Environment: real
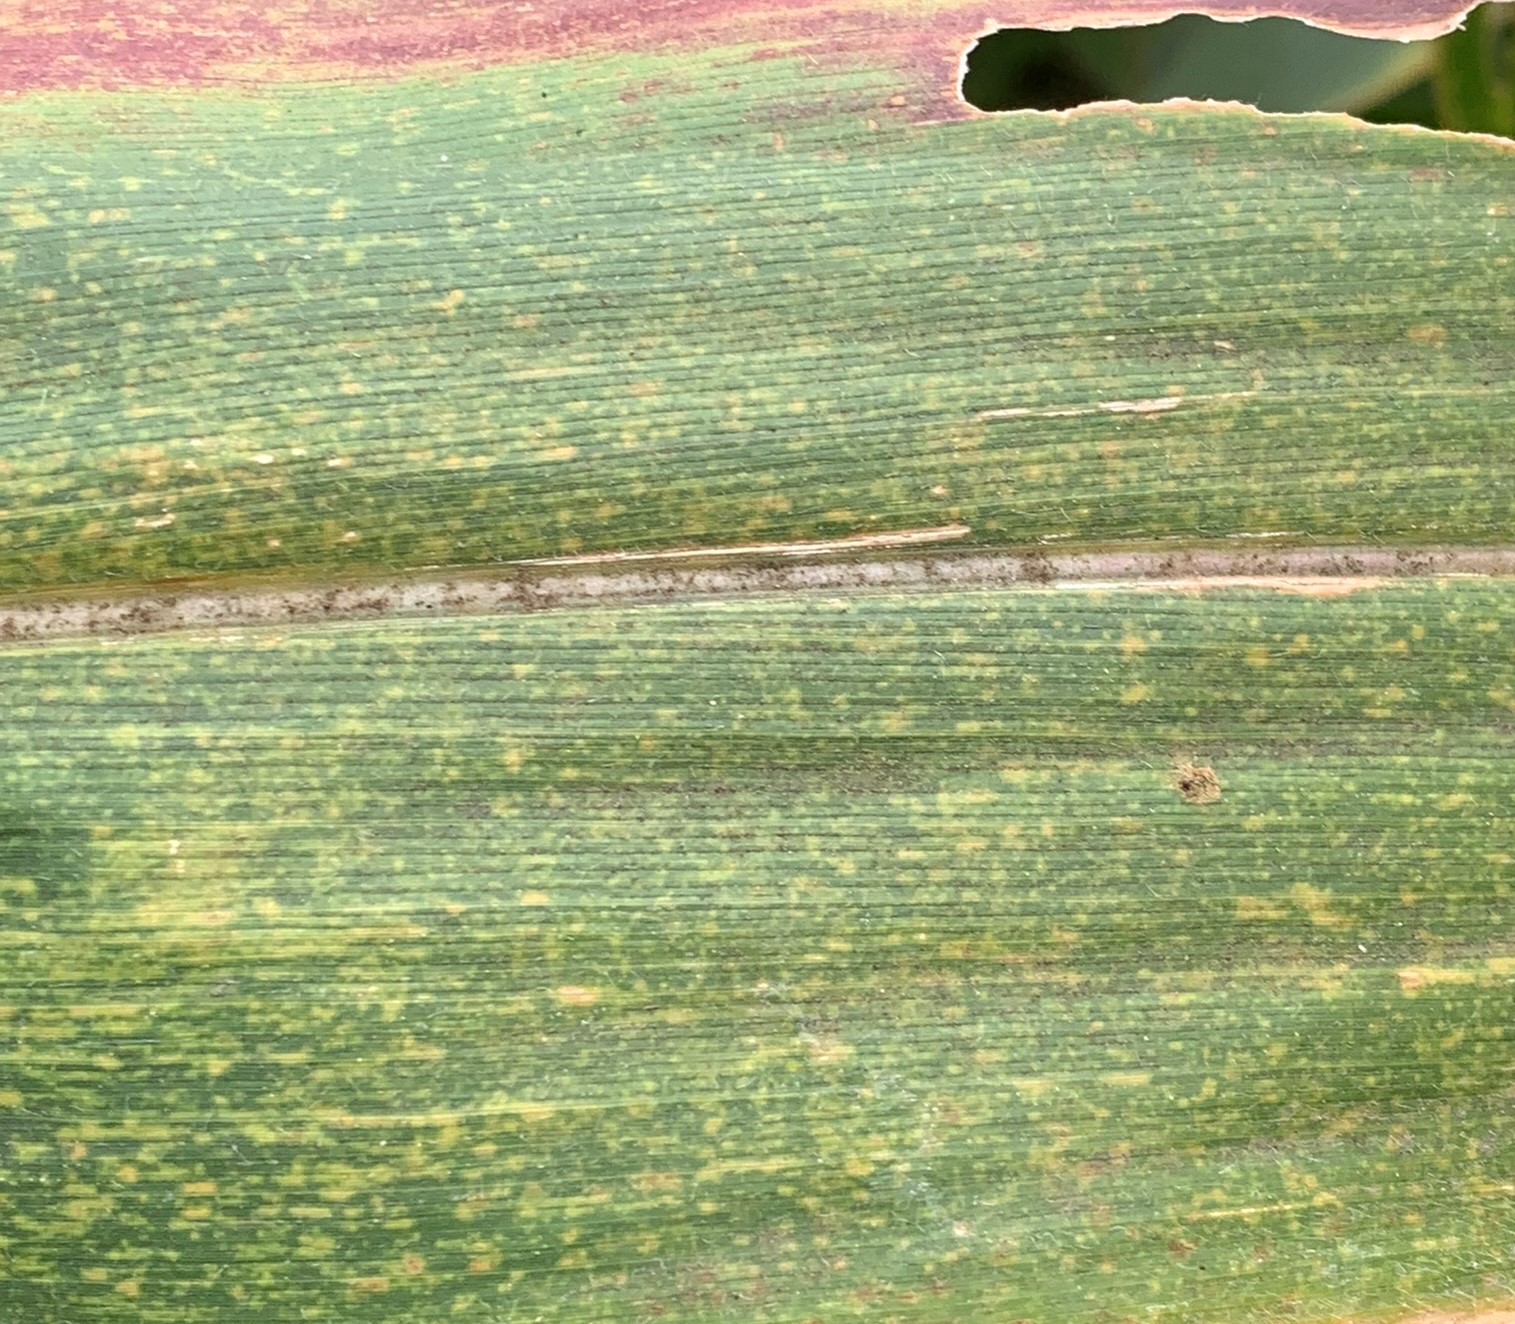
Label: lethal_necrosis